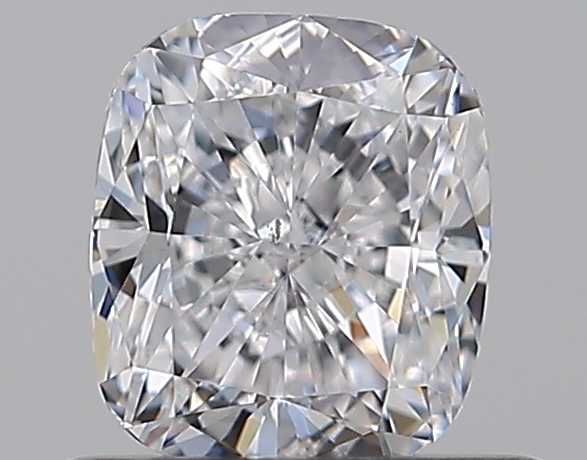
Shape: cushion
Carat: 0.7
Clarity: VS2
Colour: D
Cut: VG
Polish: EX
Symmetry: VG
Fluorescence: F
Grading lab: GIA
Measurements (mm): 5.3 x 4.62 x 3.3